Haitian occupation of Santo Domingo

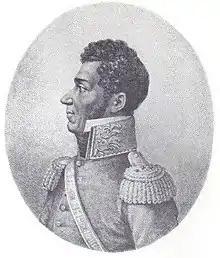
Jean-Pierre Boyer, the ruler of Haiti

A group of Dominican politicians and military officers in the frontier region favored uniting the newly independent nation with Haiti, as they sought political support from Haitian president Jean-Pierre Boyer against their enemies. A large faction based in the northern Cibao region were opposed to the union with Gran Colombia and also sided with Haiti. Boyer, on the other hand, had several objectives in the island that he proclaimed to be "one and indivisible": to maintain Haitian independence against potential French or Spanish attack or reconquest and to maintain the freedom of its former slaves.